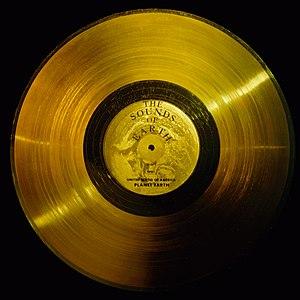
Disque d'or des sons de la Terre Português: Disco de Ouro contendo Sons e Saudações do Planeta Terra."
Le disque d'or de Voyager est un disque intitulé The Sounds of Earth et embarqué dans les deux sondes spatiales Voyager, lancées en 1977, servant de « bouteille à la mer interstellaire » destinée à d'éventuels êtres extraterrestres.
Les chants des baleines sont des sons émis par ces cétacés pour communiquer entre eux. On parle de « chants », pour décrire l'impression répétitive et prévisible de ces messages, qui dépendent de l'espèce de la baleine qui les émet.
Dark Was the Night, Cold Was the Ground est une chanson de gospel blues écrite et interprétée par le musicien américain Blind Willie Johnson, enregistrée en 1927.